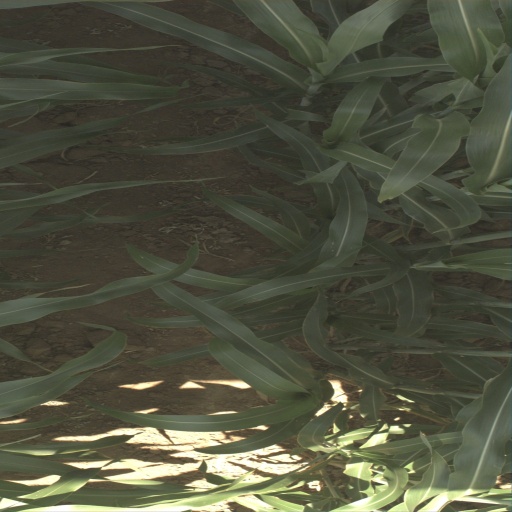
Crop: sorghum